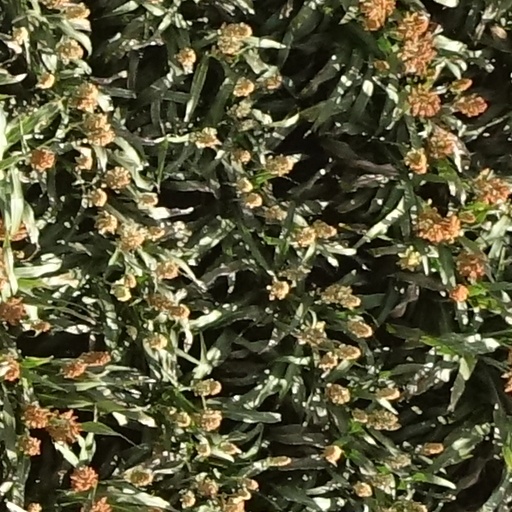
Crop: sorghum